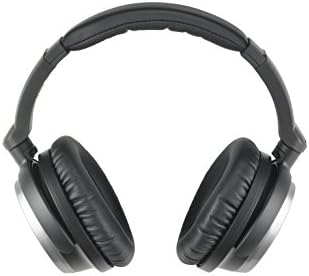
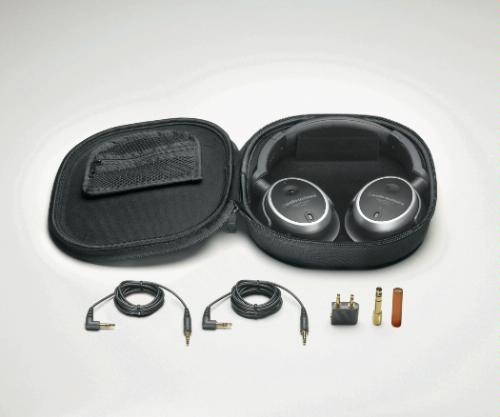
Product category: headphones
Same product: yes